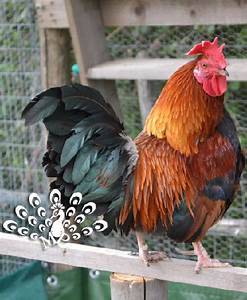
Label: chicken